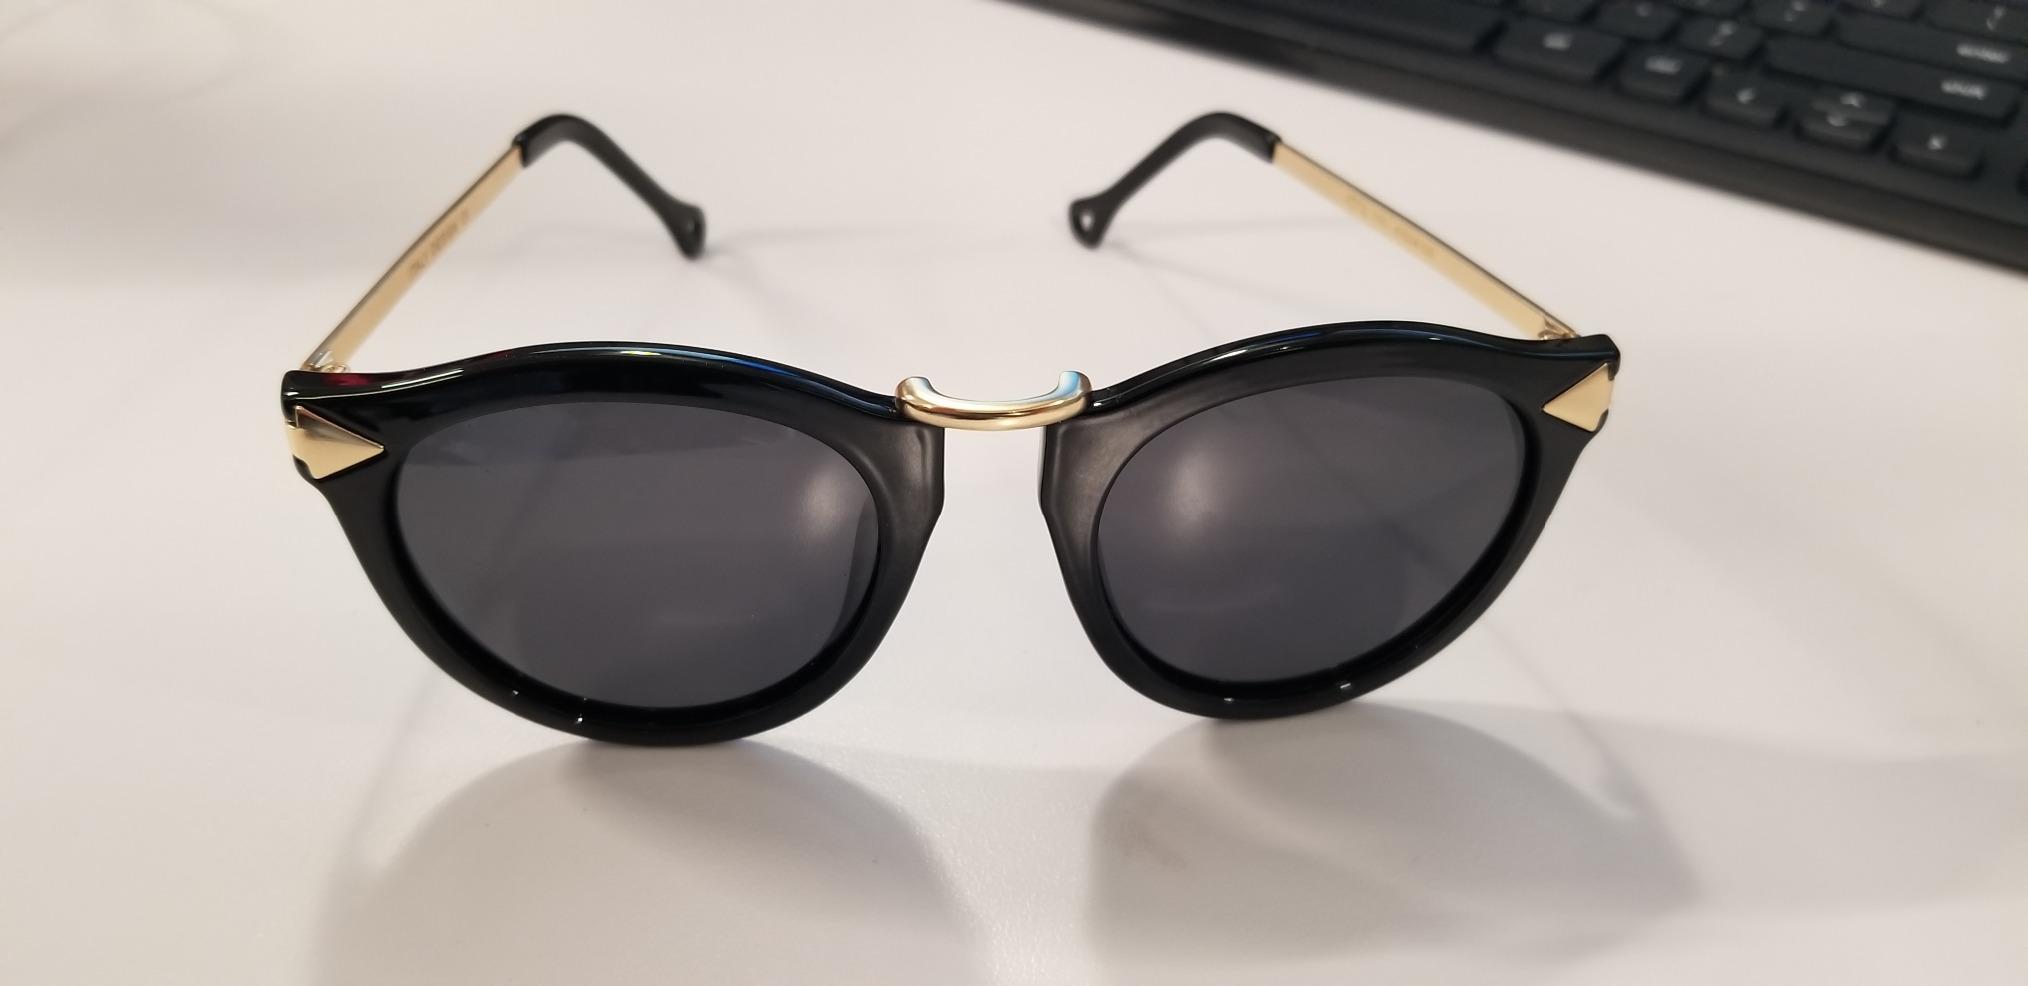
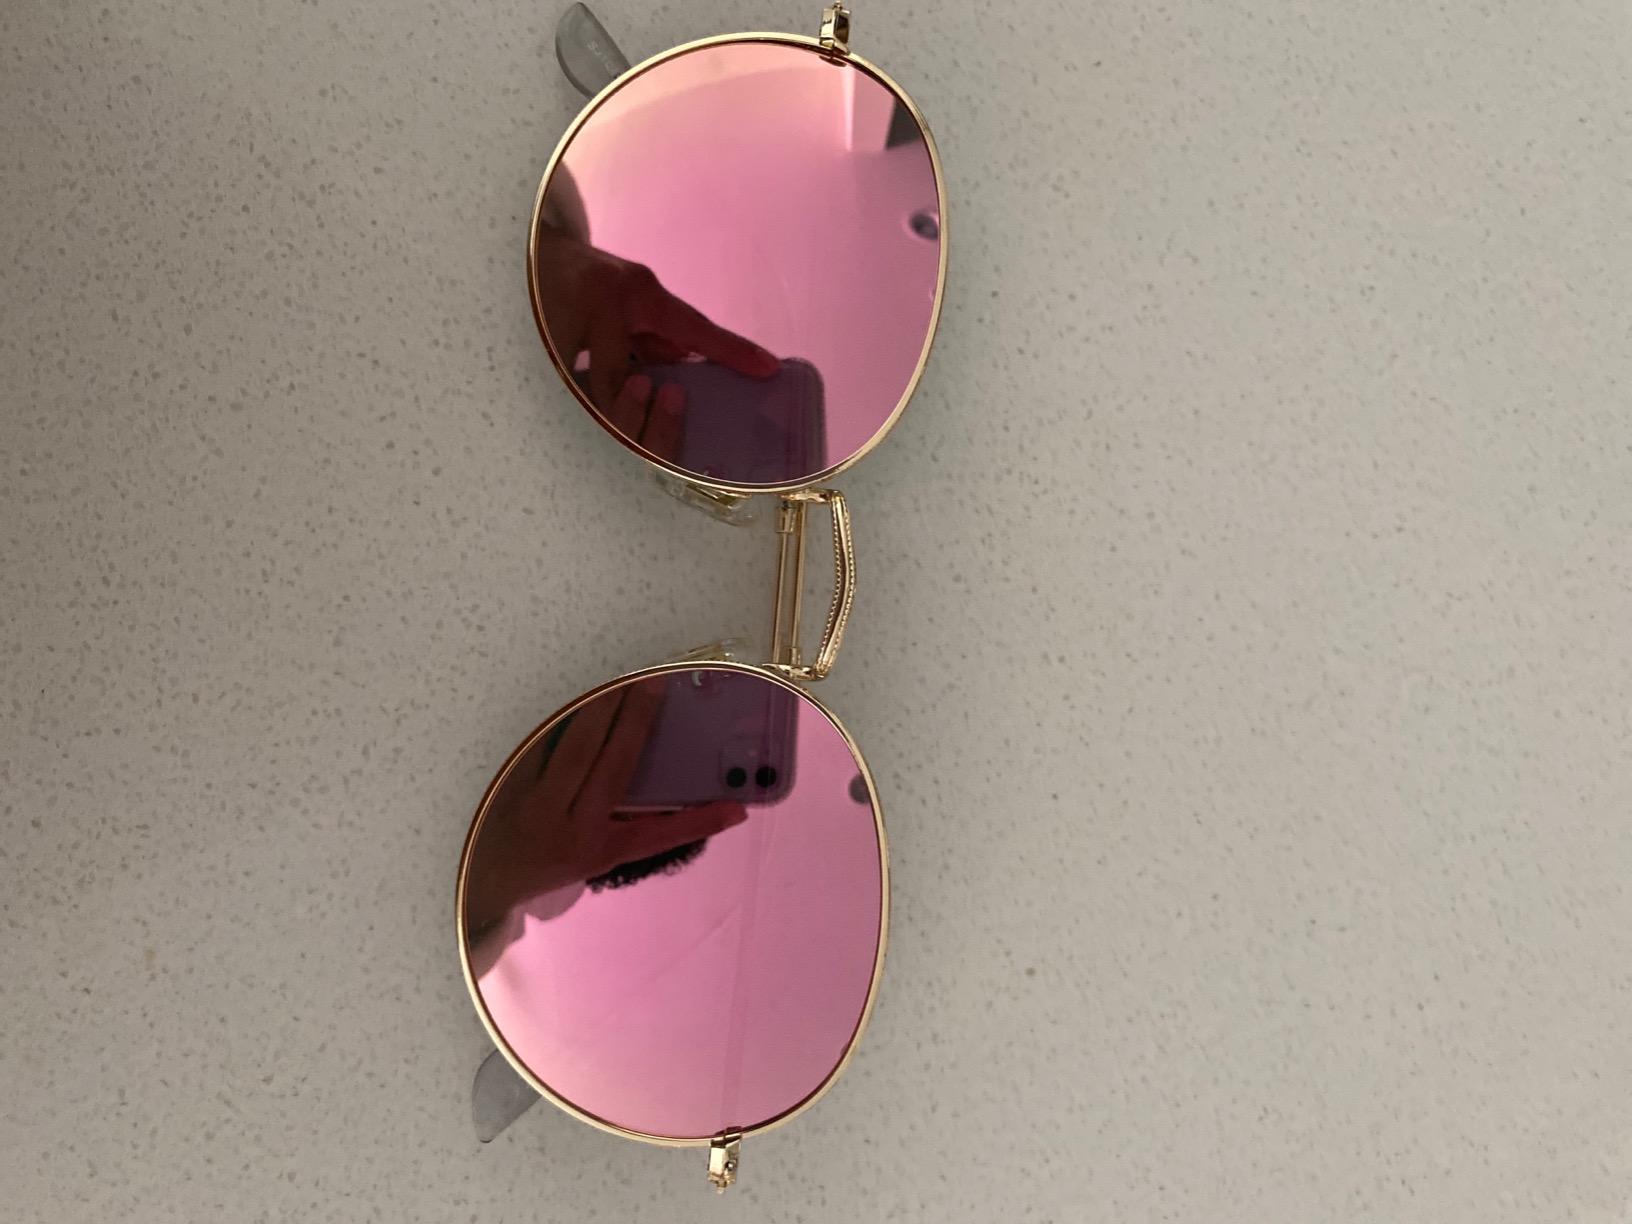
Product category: accessories_sunglasses
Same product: no